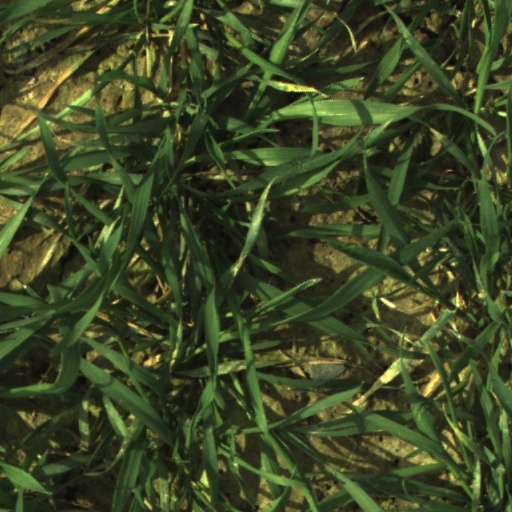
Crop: wheat